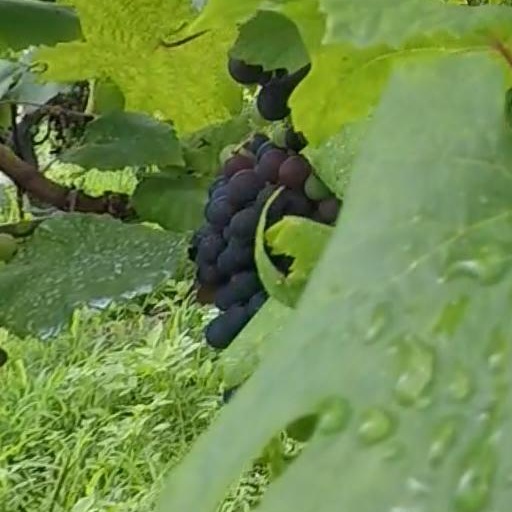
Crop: grape